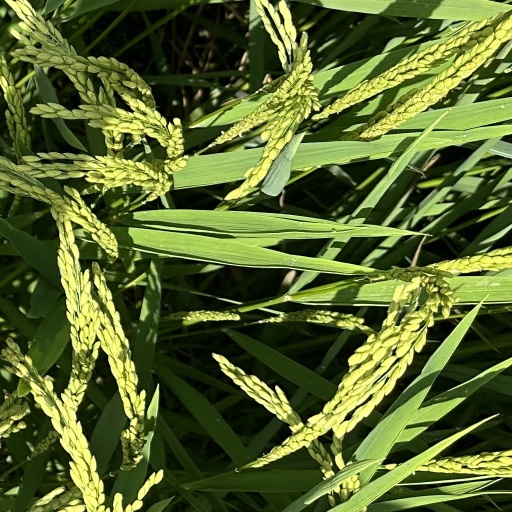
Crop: rice